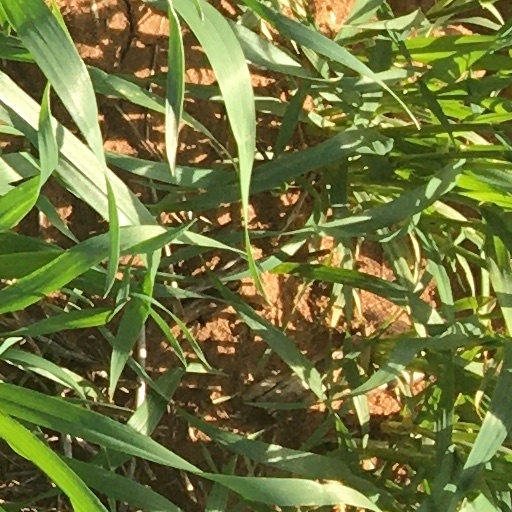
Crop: wheat